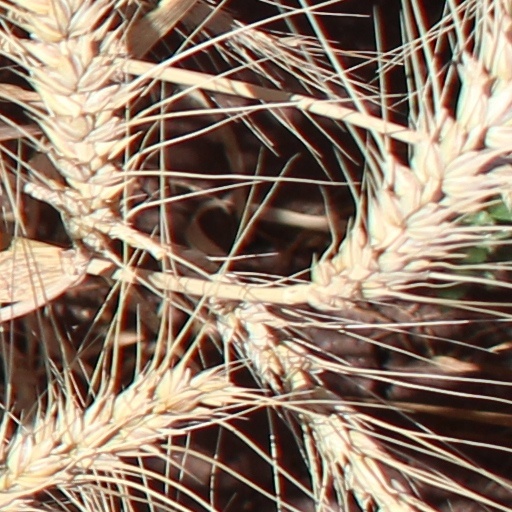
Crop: wheat